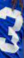
Number: 3